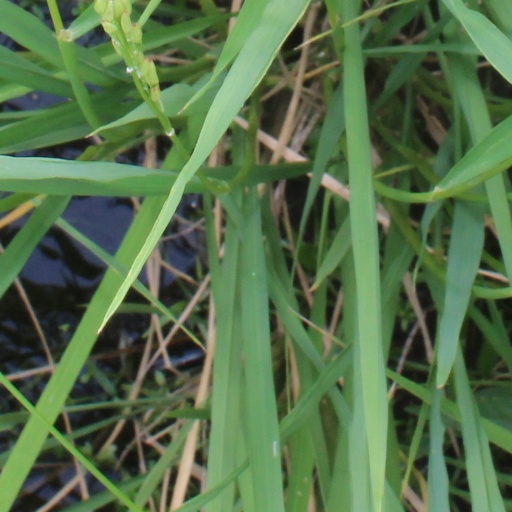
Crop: rice